Catcher

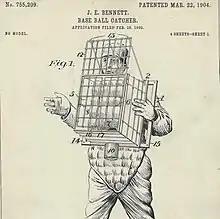
1904 US Patent for Catcher Protective Equipment

Unlike the other fielders, the catcher and pitcher must start every play in a designated area. The catcher must be behind home plate in the catcher's box, while the pitcher must be on the pitcher's mound, with one foot in contact with the pitcher's rubber. Once the ball is in play, however, the catcher and pitcher, like the other fielders, can respond to any part of the field necessary to make or assist in a defensive play. The defensive plays expected of catchers, aside from managing the pitcher by calling for pitches and catching them, include: